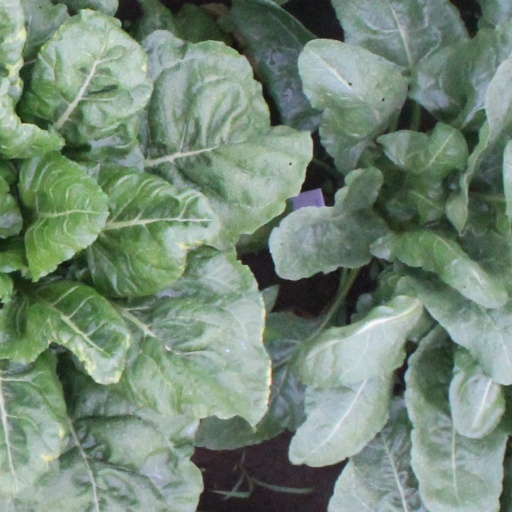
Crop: sugar beet